Cenarrhenes

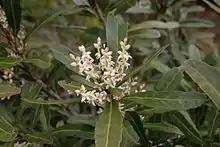
The white flowers have pink tips in bud

"Cenarrhenes nitida" forms an erect shrub to small tree ranging in height from in sheltered sites such as rainforests to in exposed sites. Its leaves, which are roughly 8 to 12 cm long, are thick, dull and hairless with a cleanly serrated edge and rounded tip. These are attached to the stem via a short stalk. The leaves are spread along the branches and have a nauseating stale-cabbage smell when crushed which helps distinguish it from "Anopterus glandulosus" (Escalloniaceae), which looks similar but lacks the smell and the leaves are often longer and arranged in false whorls. The leaves turn black when dried.